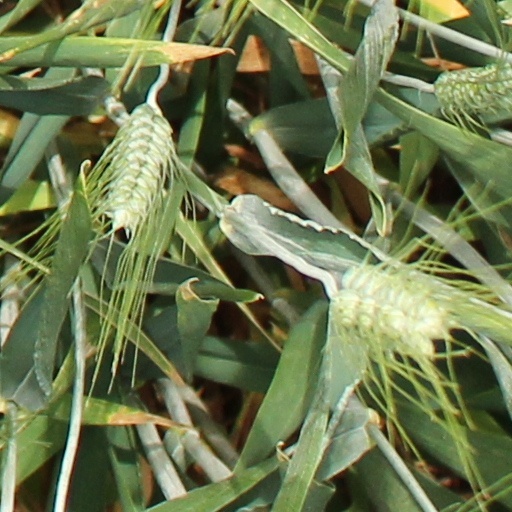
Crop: wheat